Lincoln Mark series

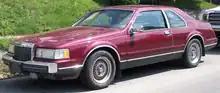
1988–1989 Lincoln Mark VII LSC

For 1980, the Signature Series was introduced as the highest-level trim for the Mark VI. Similar in content to the previous Collector's Edition, the Signature Series combined nearly every feature in a single option package. Initially offered in option-specific exterior and interior colors, the Signature Series was offered in any color from 1982 onward. For 1981, a less-exclusive Town Car Signature Series was offered, with versions of the trim line offered through its entire production.